Squid Game season 2

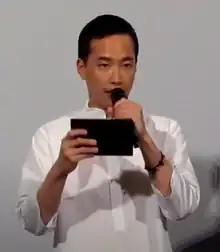
Jung Jae-il composed the score for the season.

Composer Jung Jae-il returned to score the second season, with the soundtrack album being released on December 27, 2024, through Netflix Music. Jung confirmed his involvement in 2023, telling the BBC the second season would retain some elements from the score to the first season but have a "more bizarre and unique sound". The first episode features the aria "Nessun dorma" from Giacomo Puccini's "Turandot," performed by British tenor Paul Potts (who himself won the first season of reality competition show "Britain's Got Talent"), and "Time to Say Goodbye" by Sarah Brightman and Andrea Bocelli. The third episode features a cover of "Fly Me to the Moon" performed by Joo Won, a song which was also featured in the first season.